France national rugby league team

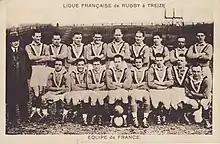
The 1934 squad, captained by Jean Gallia (front row, fourth from left).

On New Year's Eve 1933, England and Australia played in Paris – the first game of rugby league football in France. The match was one-sided, with Australia winning 63-13 in front of a crowd of about 5,000, but the seed was sown. French rugby union players, disgruntled that France had been suspended from the Five Nations Championship, formed the "Ligue Francaise de Rugby à XIII" on 6 April 1934. Jean Galia, a former rugby union international and champion boxer, led France on a six-match tour of England in 1934 and they recorded their first win in Kingston upon Hull. The national team's first game was in Paris on 15 April 1934, losing 21-32 to England in front of a crowd of 20,000. By 1939, the French League had 225 clubs and the national side won the 1938–39 European Rugby League Championship where they became the first French team in any sport to beat England at home.